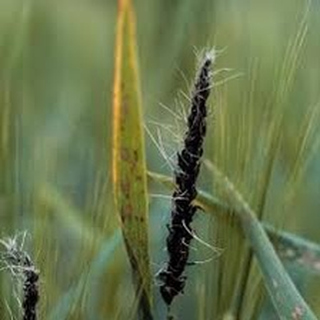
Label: wheat_smut